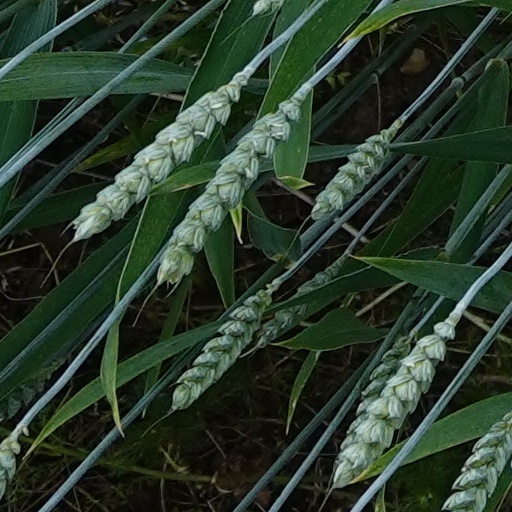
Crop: wheat